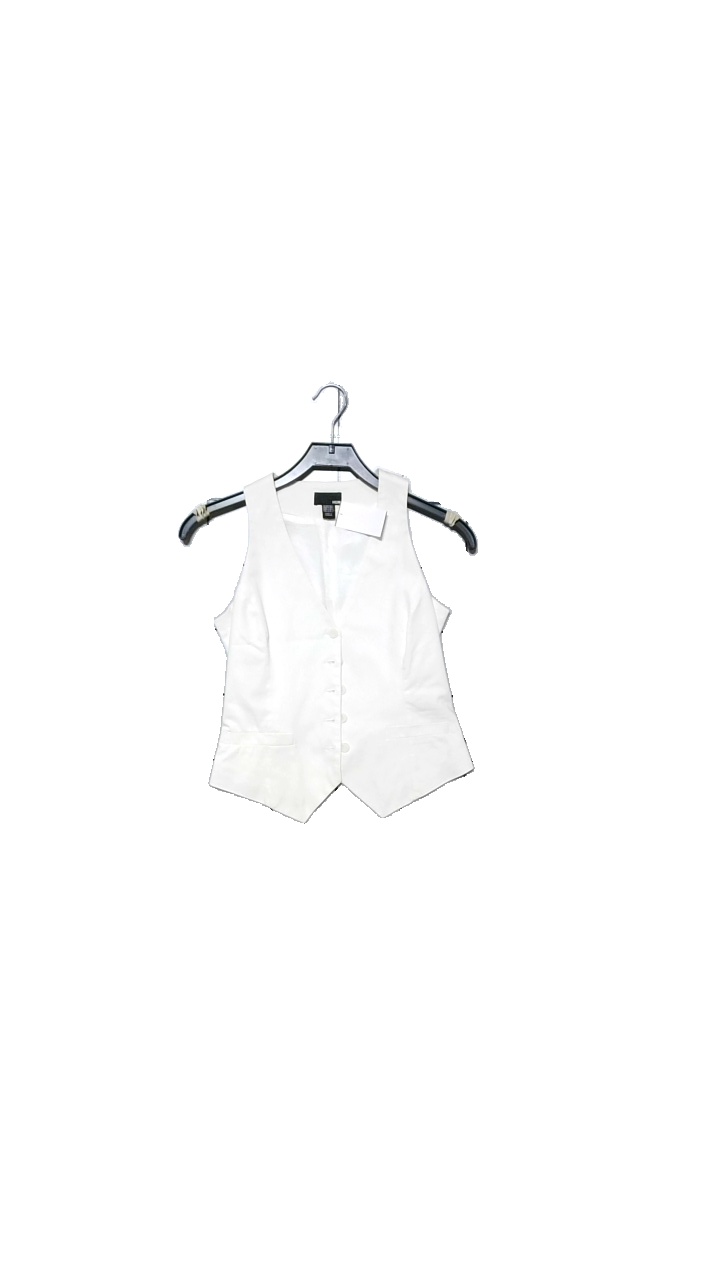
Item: Vest (Ladies)
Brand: H&m
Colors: White
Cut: Regular
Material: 67%Cotton,30%Polyester,3%Elastan
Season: All
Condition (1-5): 4
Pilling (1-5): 4
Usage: Reuse
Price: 50-100